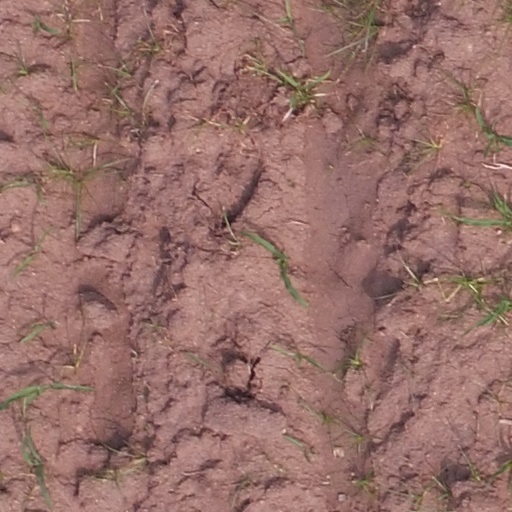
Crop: maize; corn